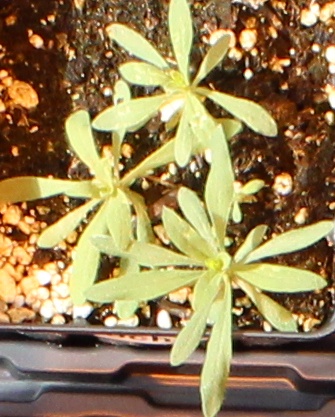
Label: Kochia